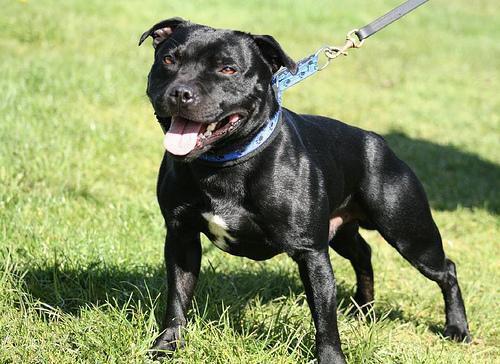
Staffordshire_bullterrier